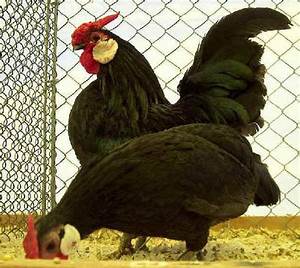
Label: chicken